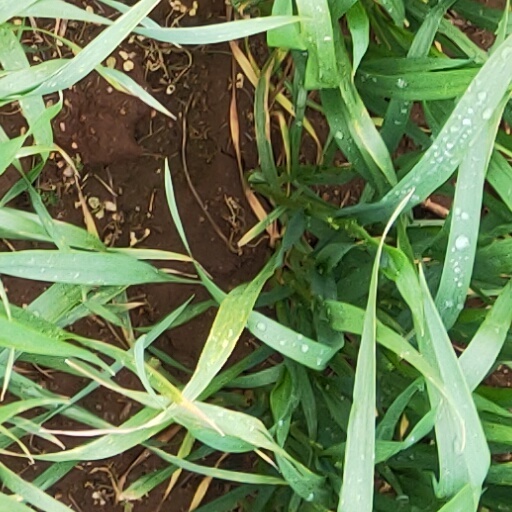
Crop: wheat